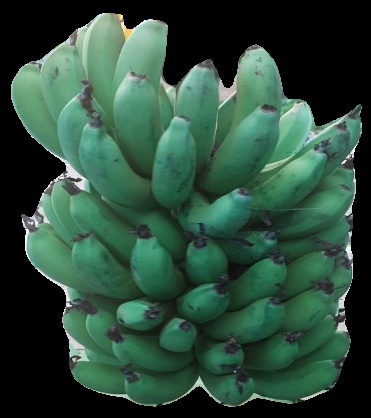
Variety: pachbale
Grade: grade2